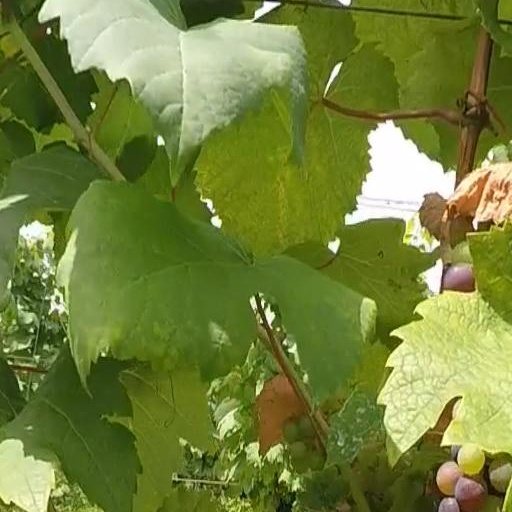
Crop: grape